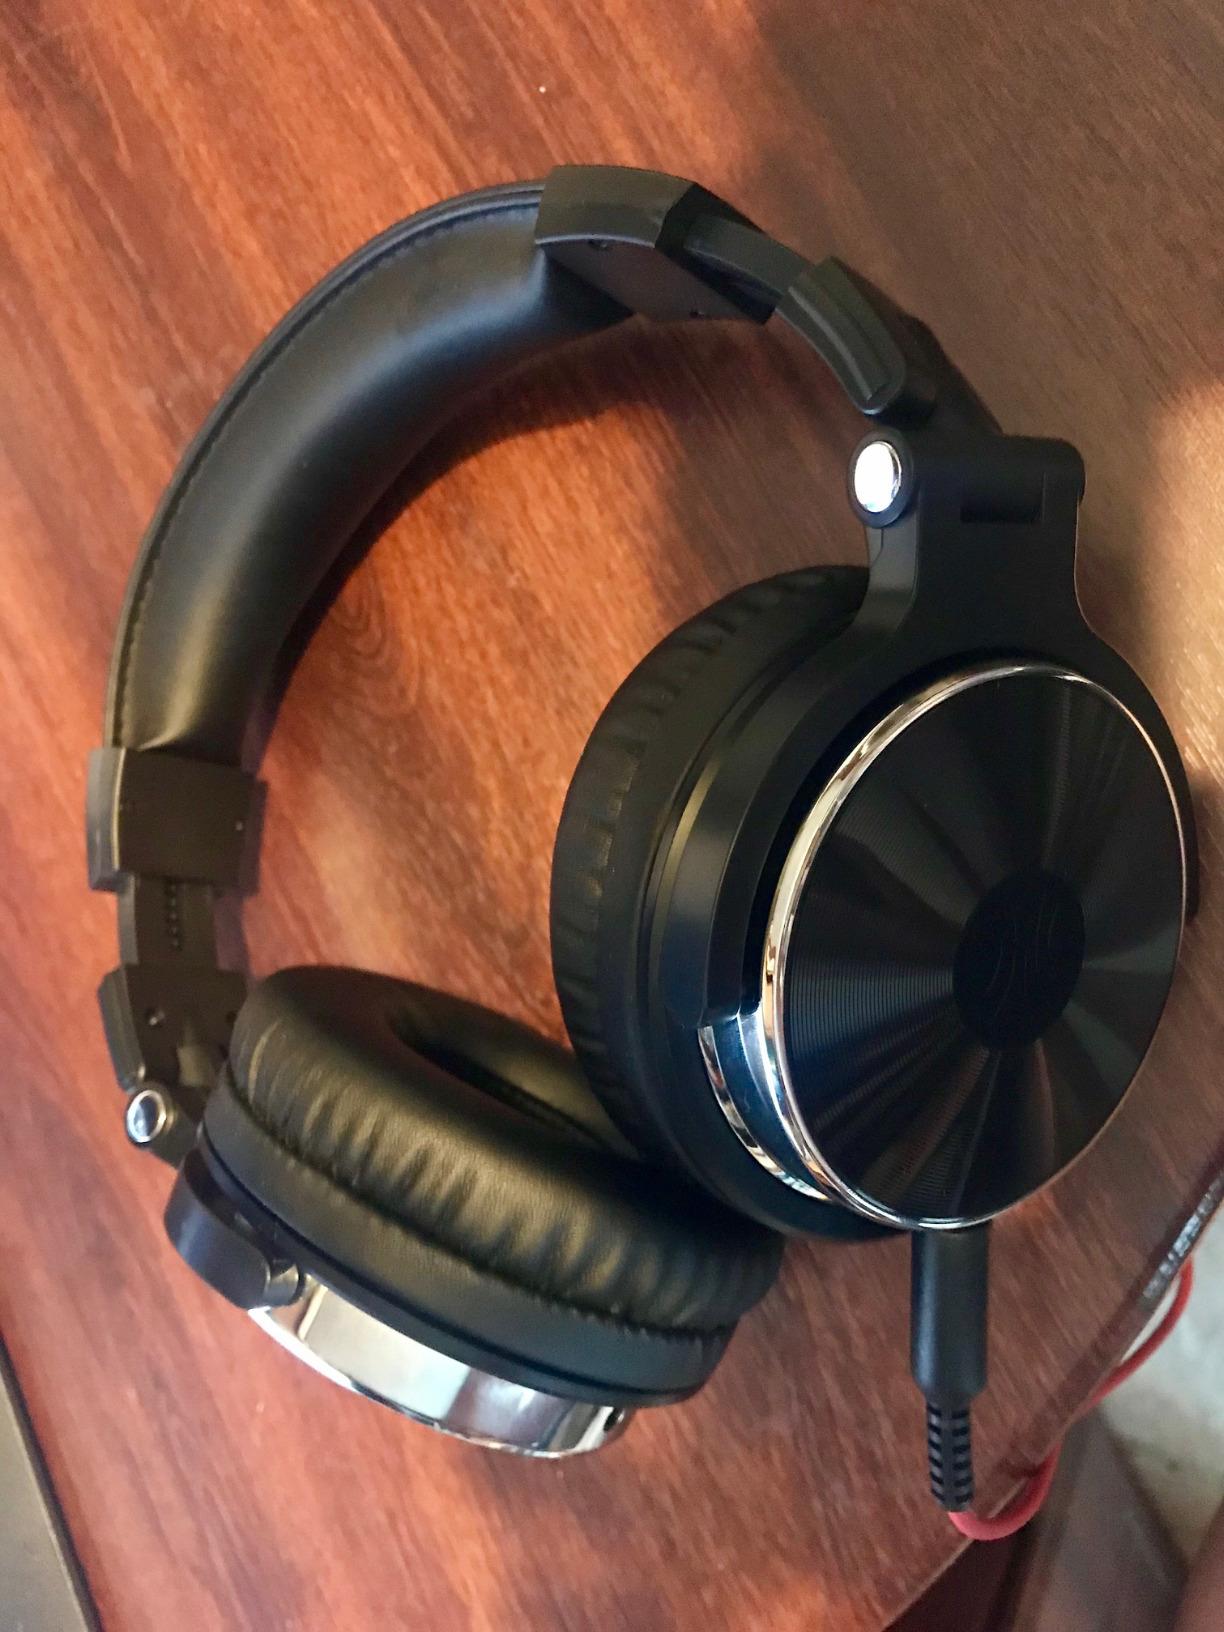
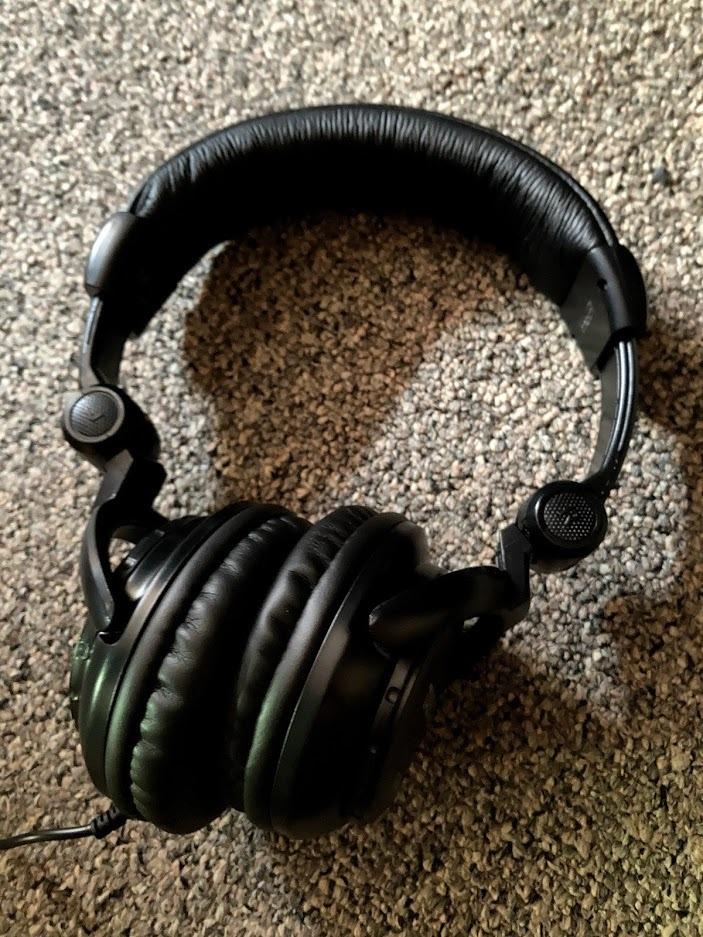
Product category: headphones
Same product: no